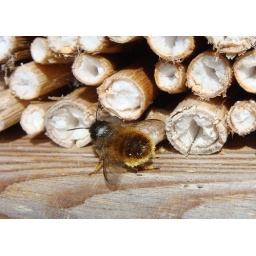
Osmia rufa female with scopal hairs under abdomen covered in yellow pollen. Enjoying sun.